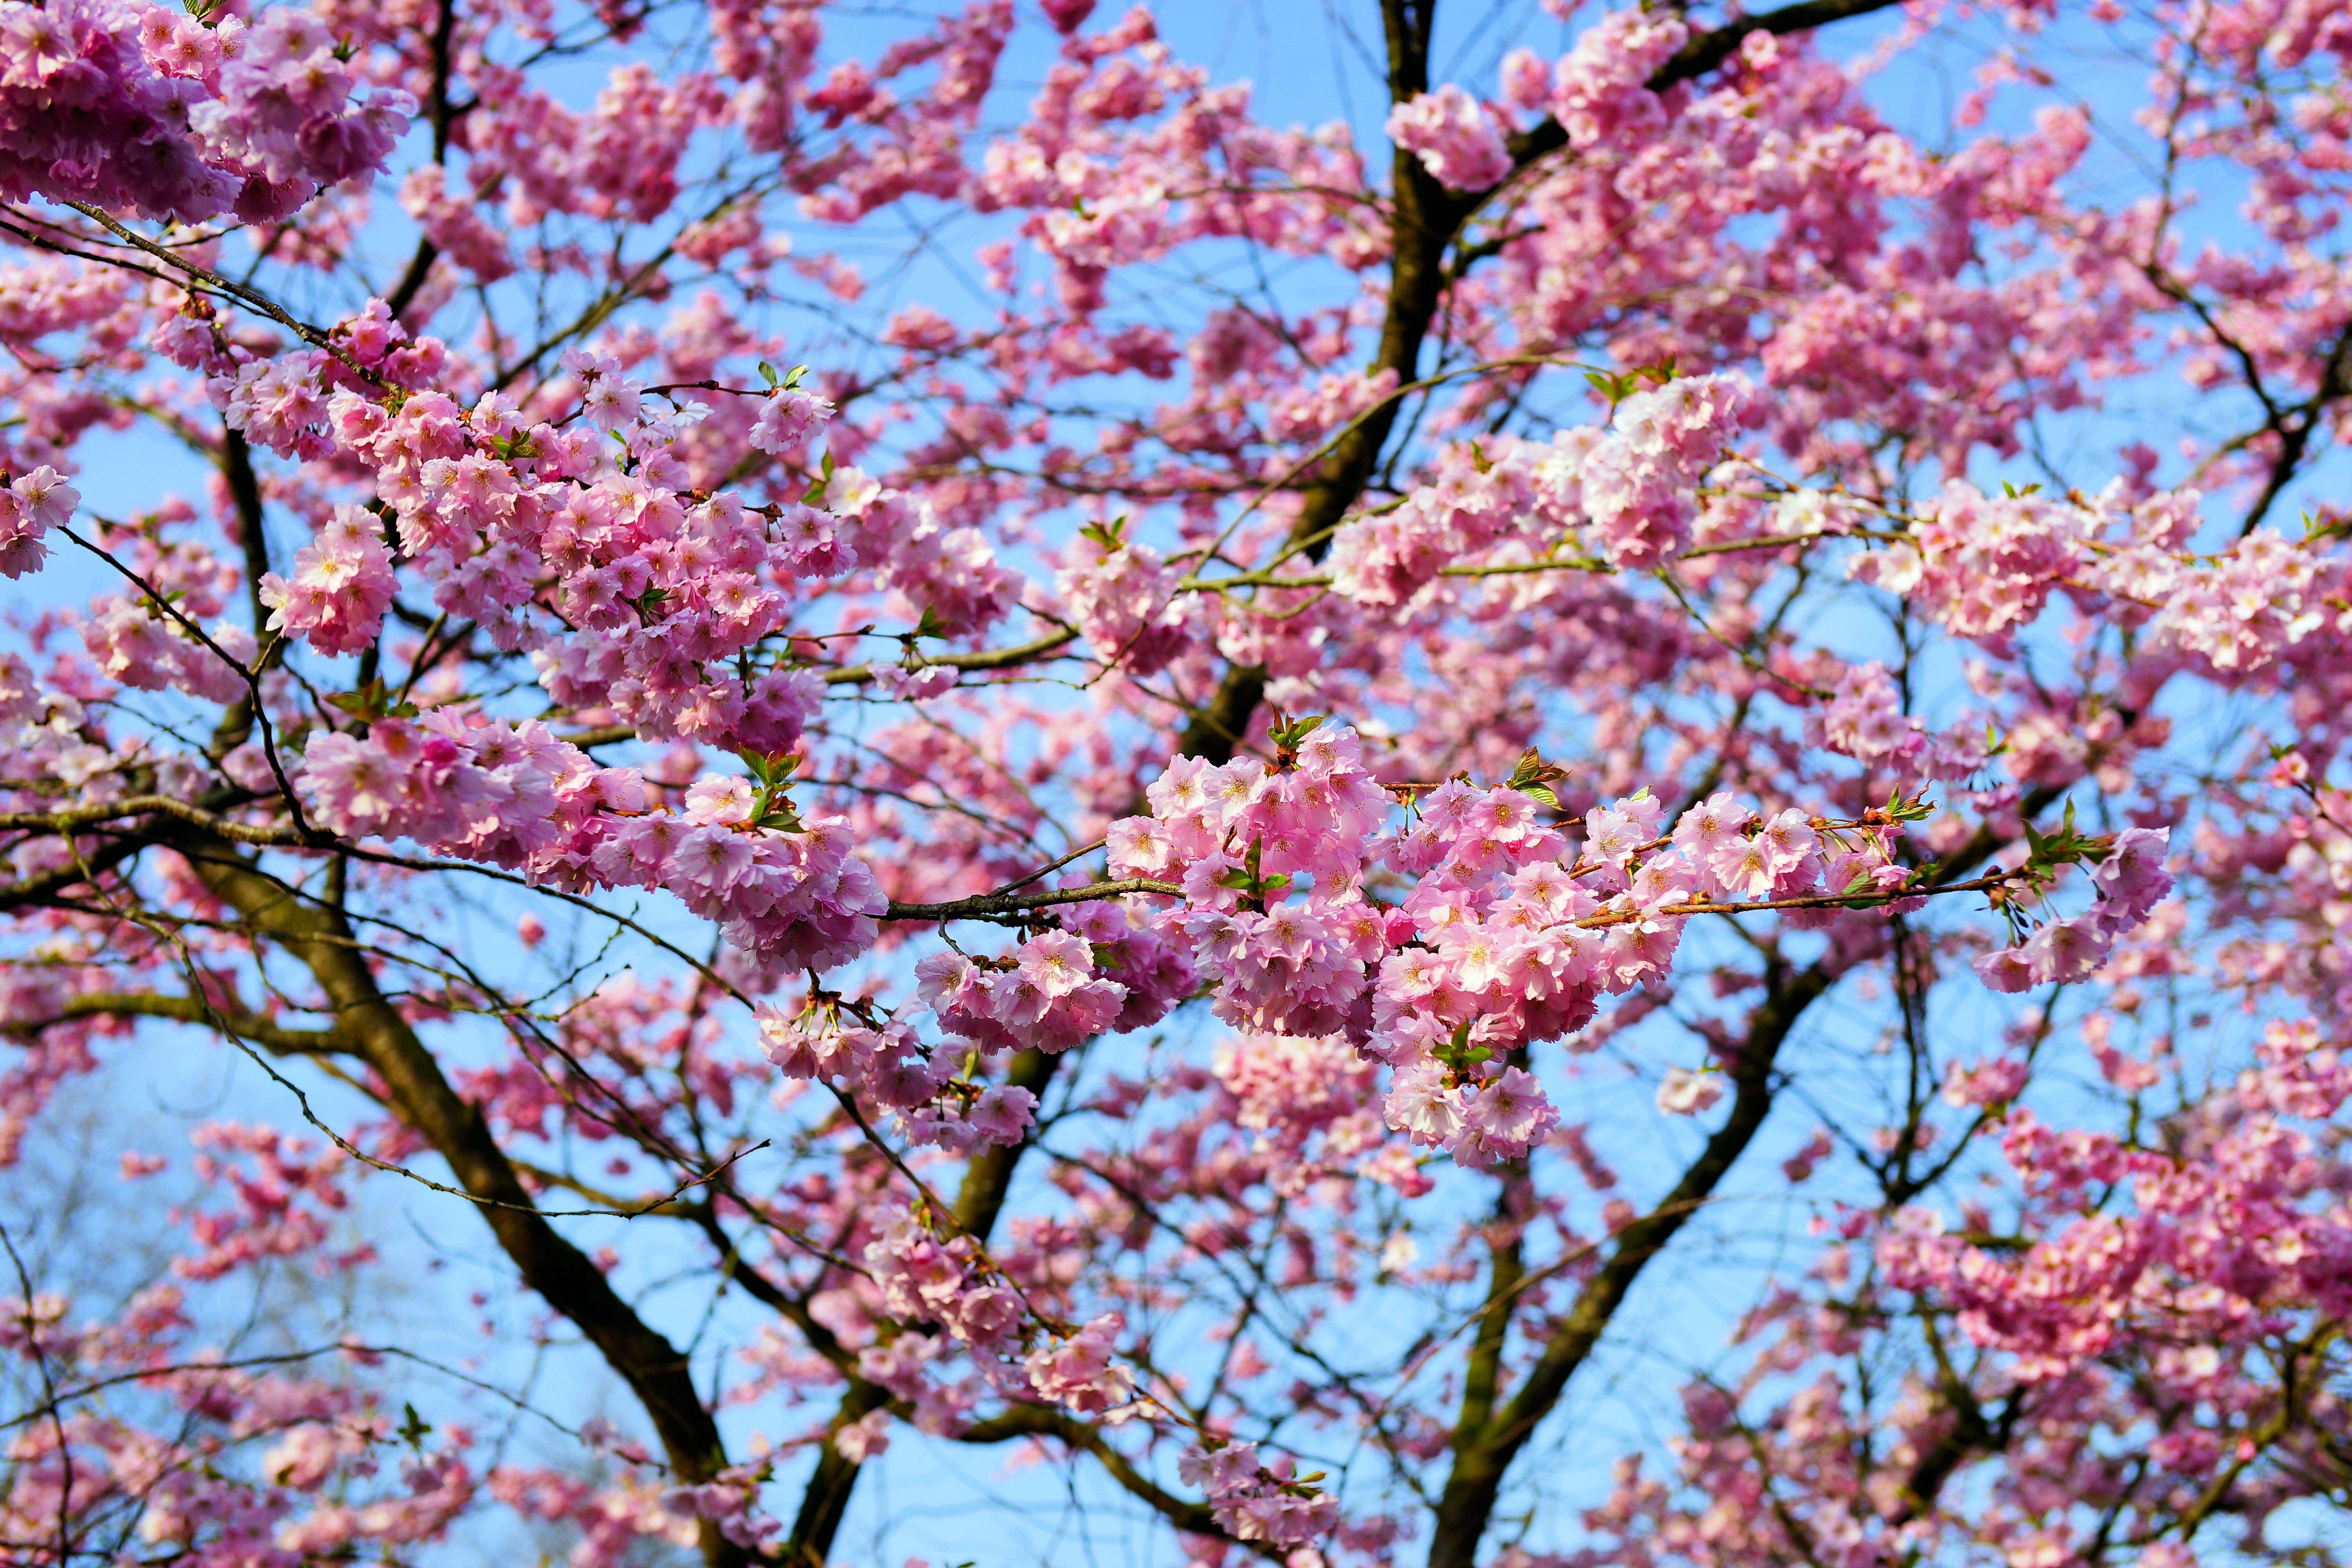
tree, branch, blossom, plant, flower, bloom, spring, produce, pink, cherry blossom, japanese, smell, tradition, bud, japanese cherry trees, prunus, cherry, ornamental plant, flowering plant, rose family, flowering twig, japanese cherry, rosaceae, prunus serrulata, japanese flowering cherry, ornamental cherry, oriental cherry, east asian cherry, grannenkirsche, yoshino cherry, yoshino, japanese culture, land plant